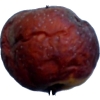
Label: apples